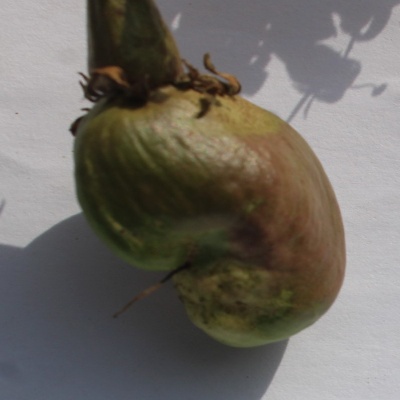
Crop: Cashew
Condition: healthy